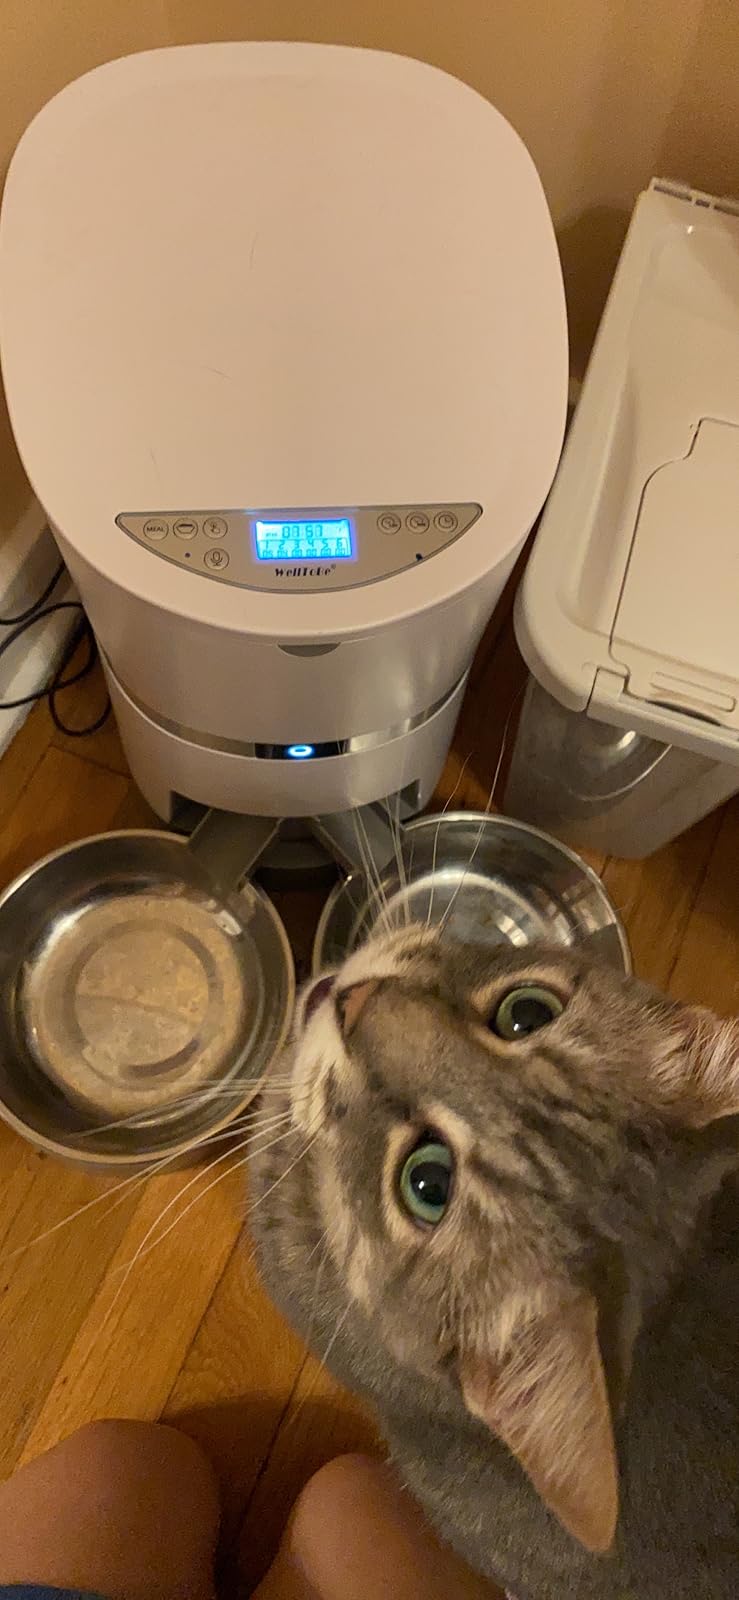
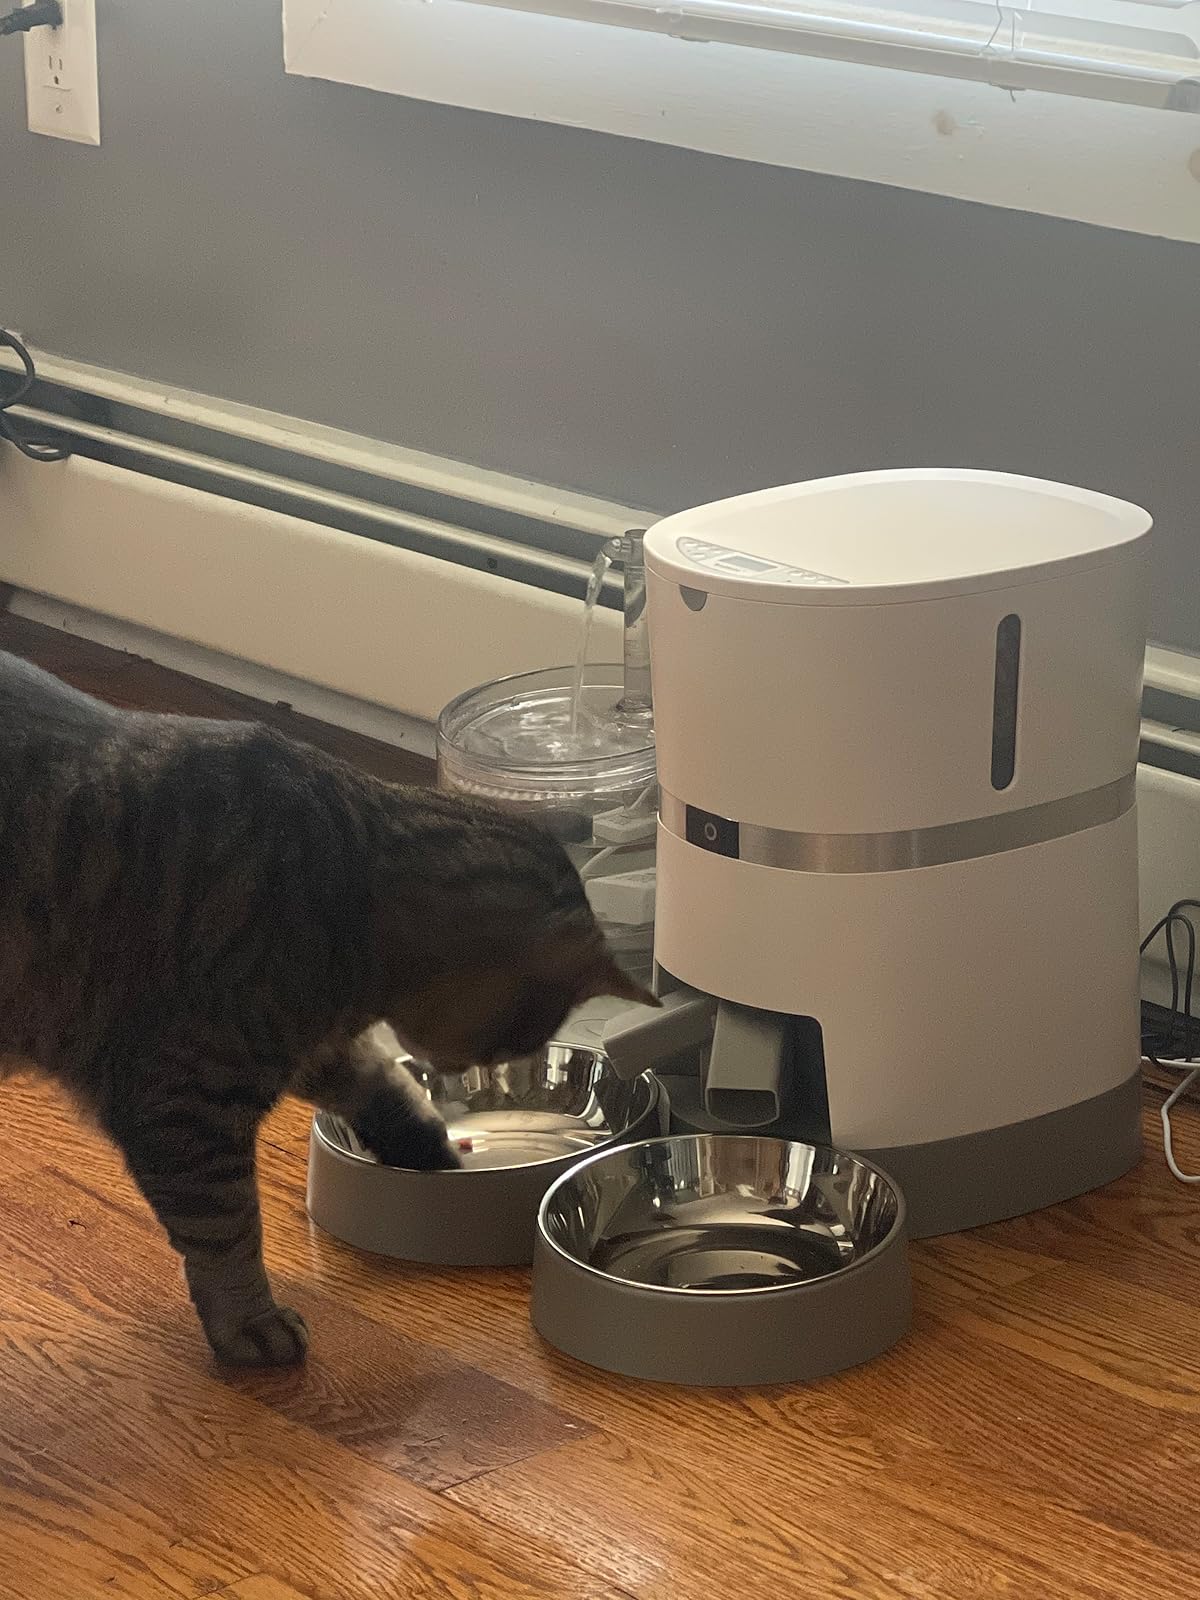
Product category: items_feeder
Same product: yes